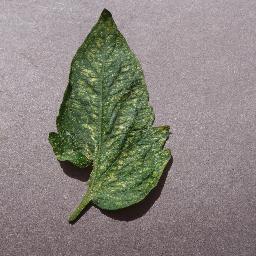
Label: Tomato___Spider_mites Two-spotted_spider_mite